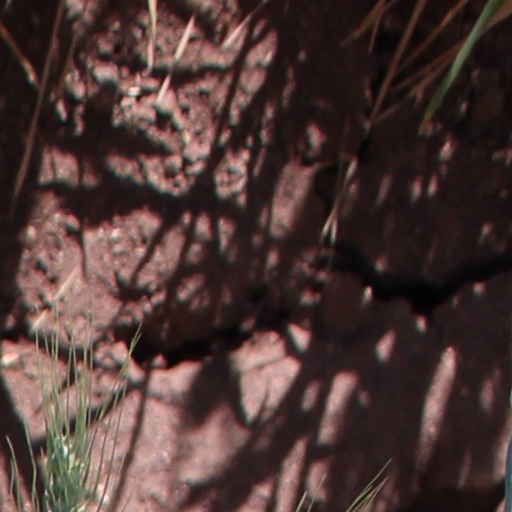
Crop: wheat